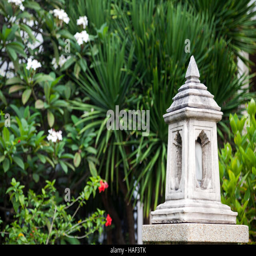
traditional outdoor stone lantern in a tropical garden .